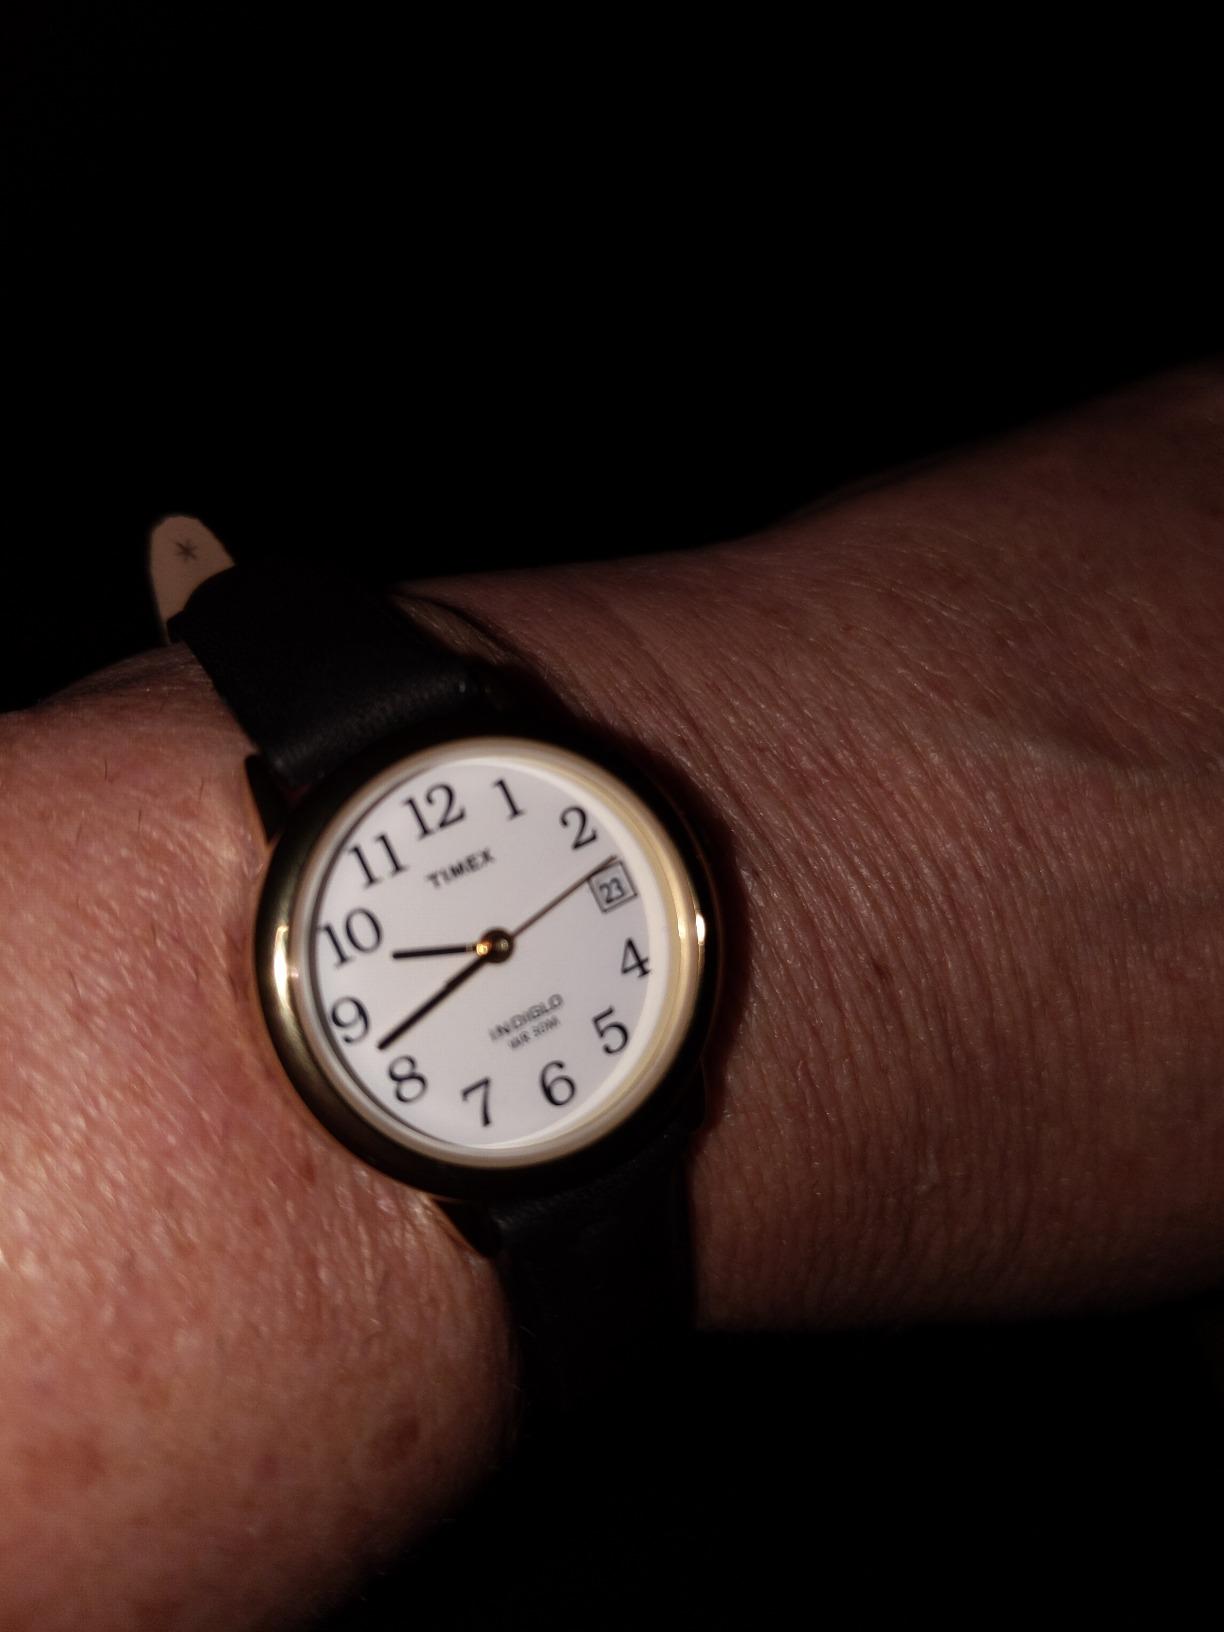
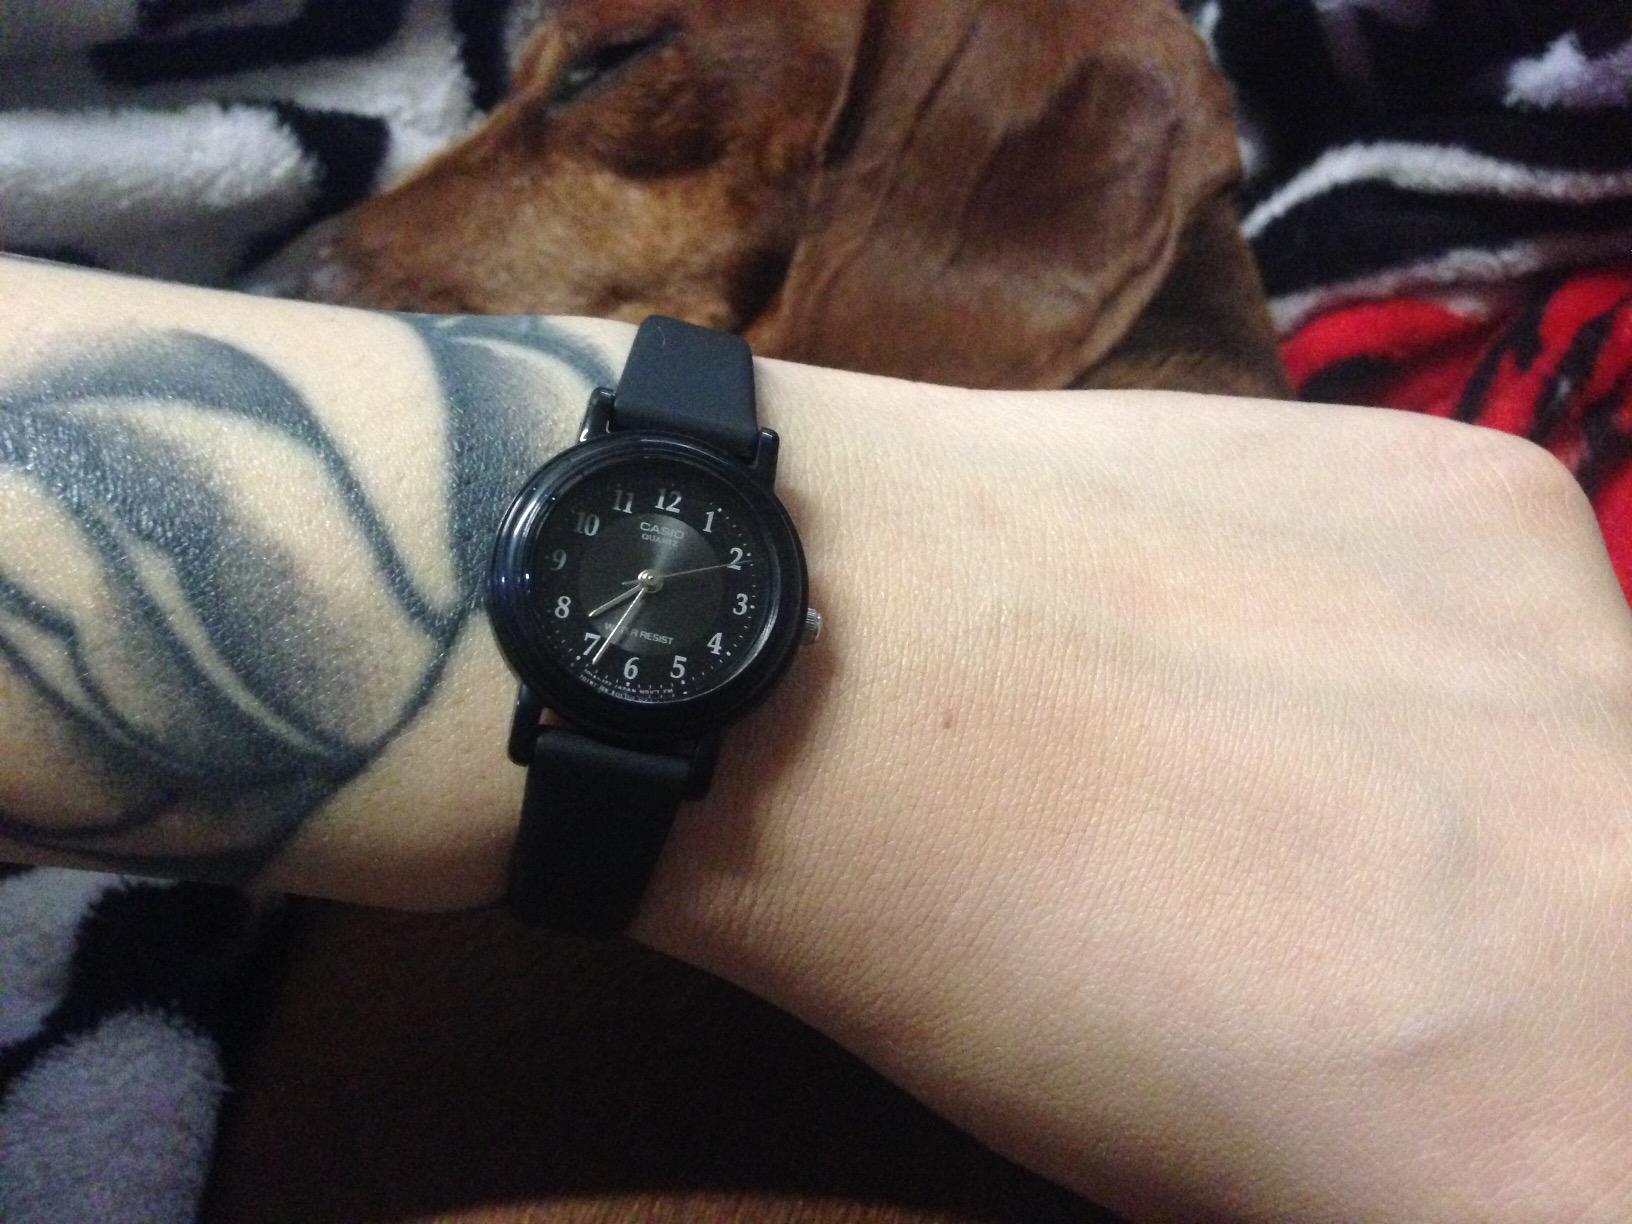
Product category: accessories_watch
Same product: no